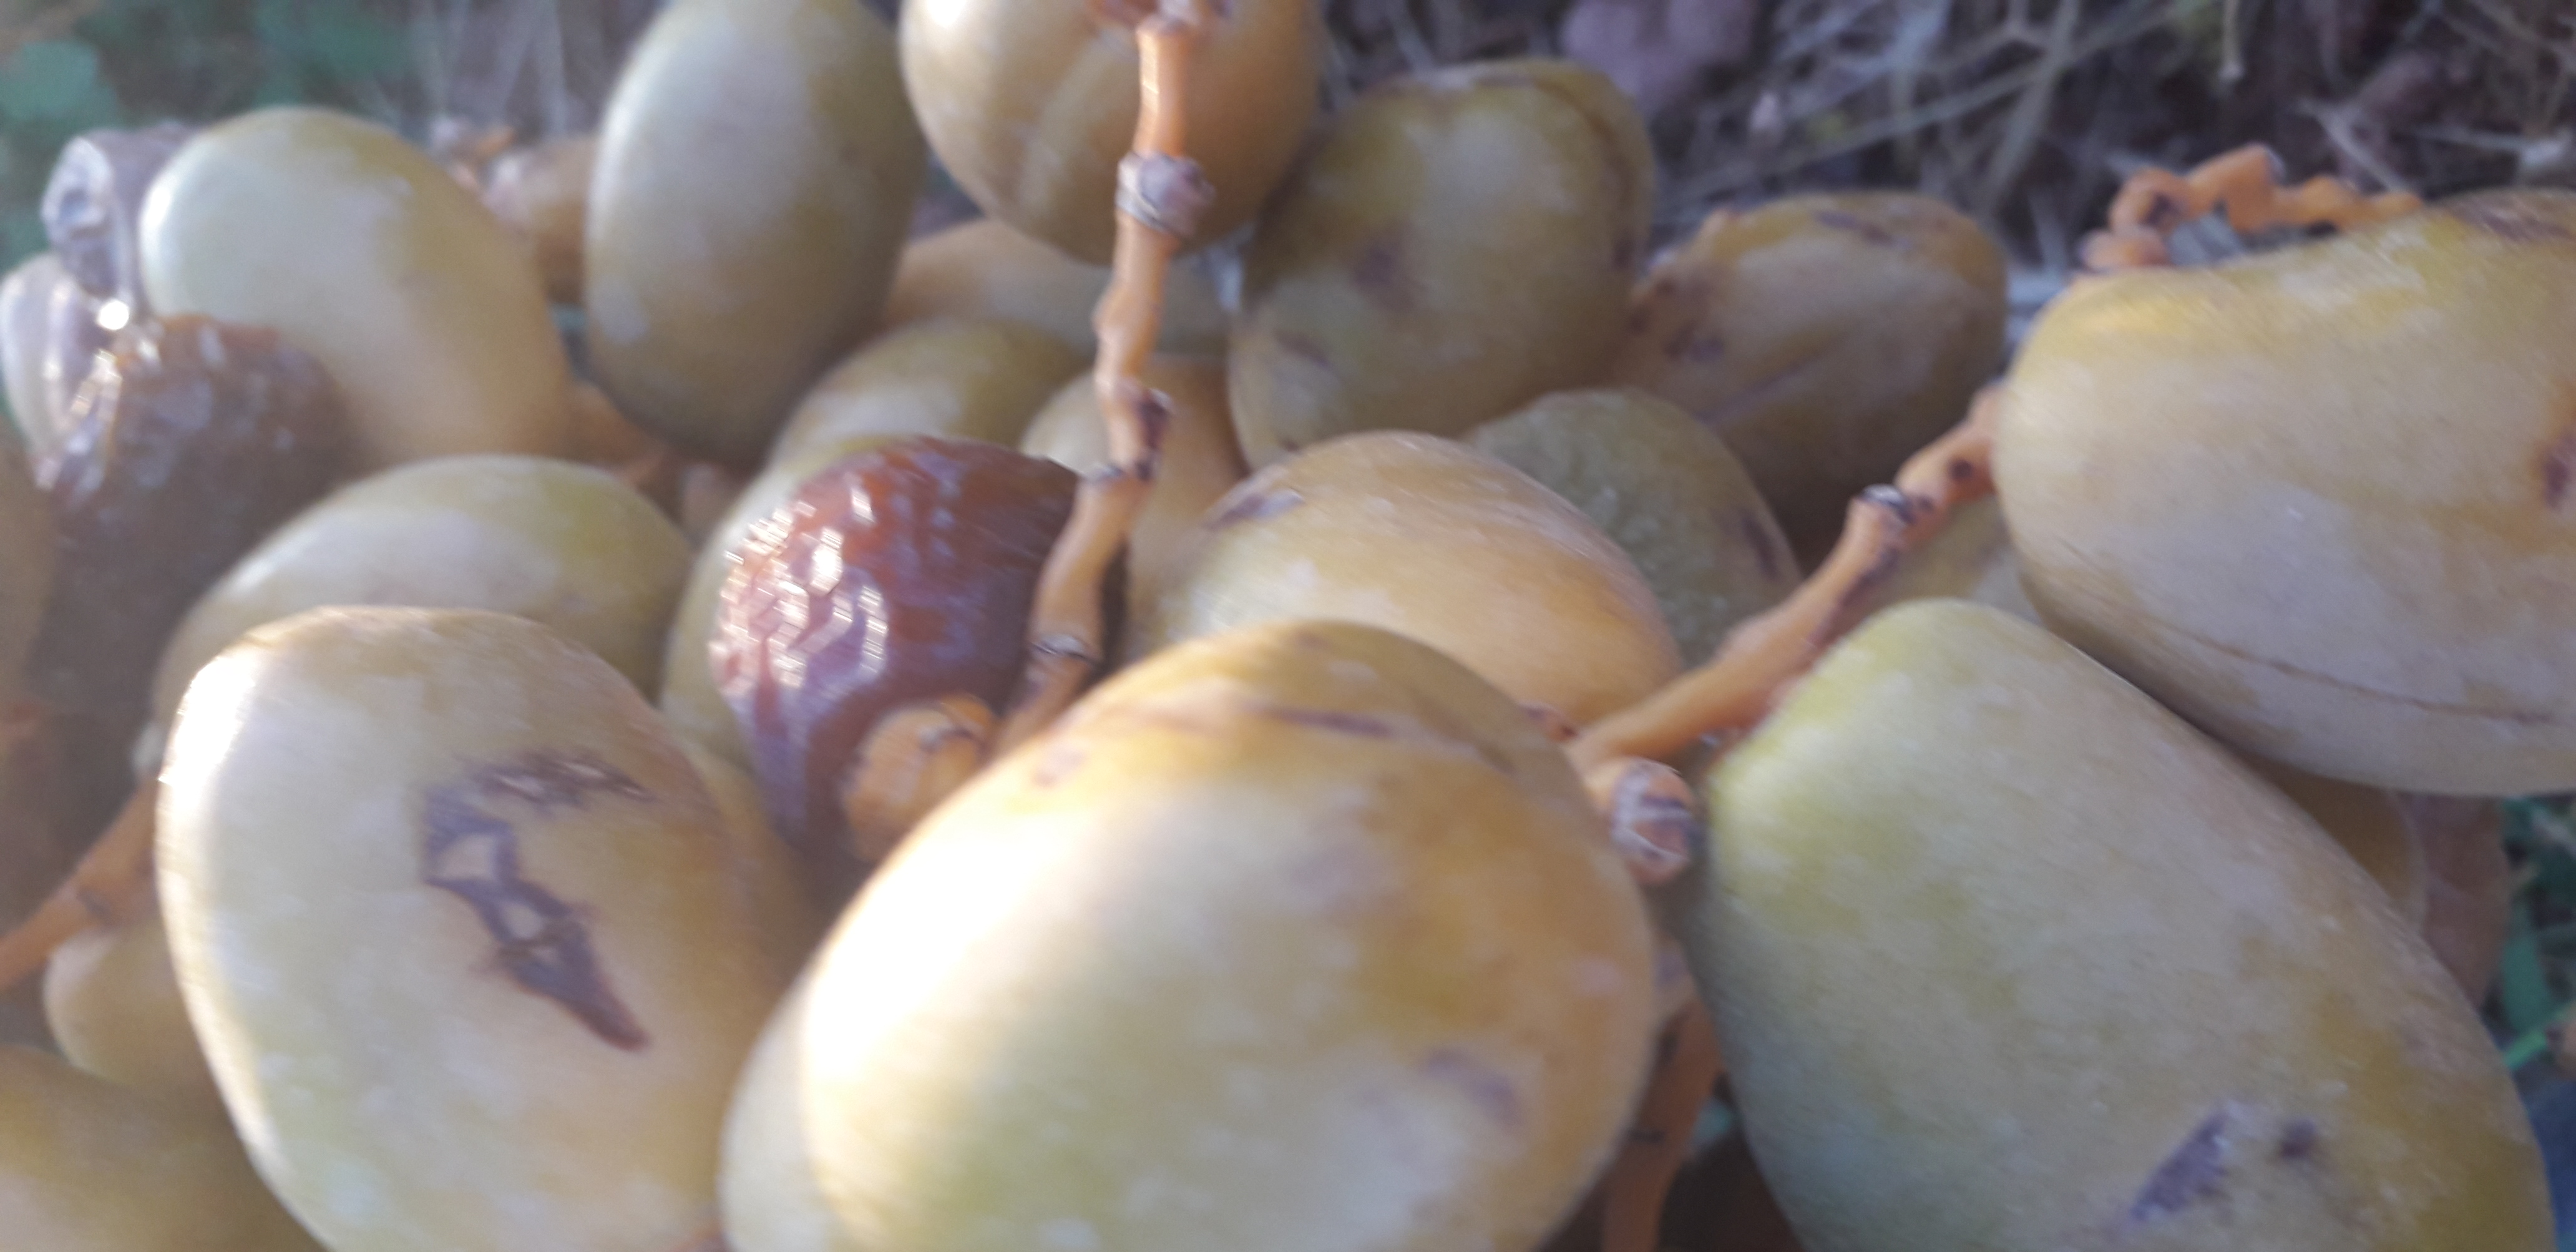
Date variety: Boufagous